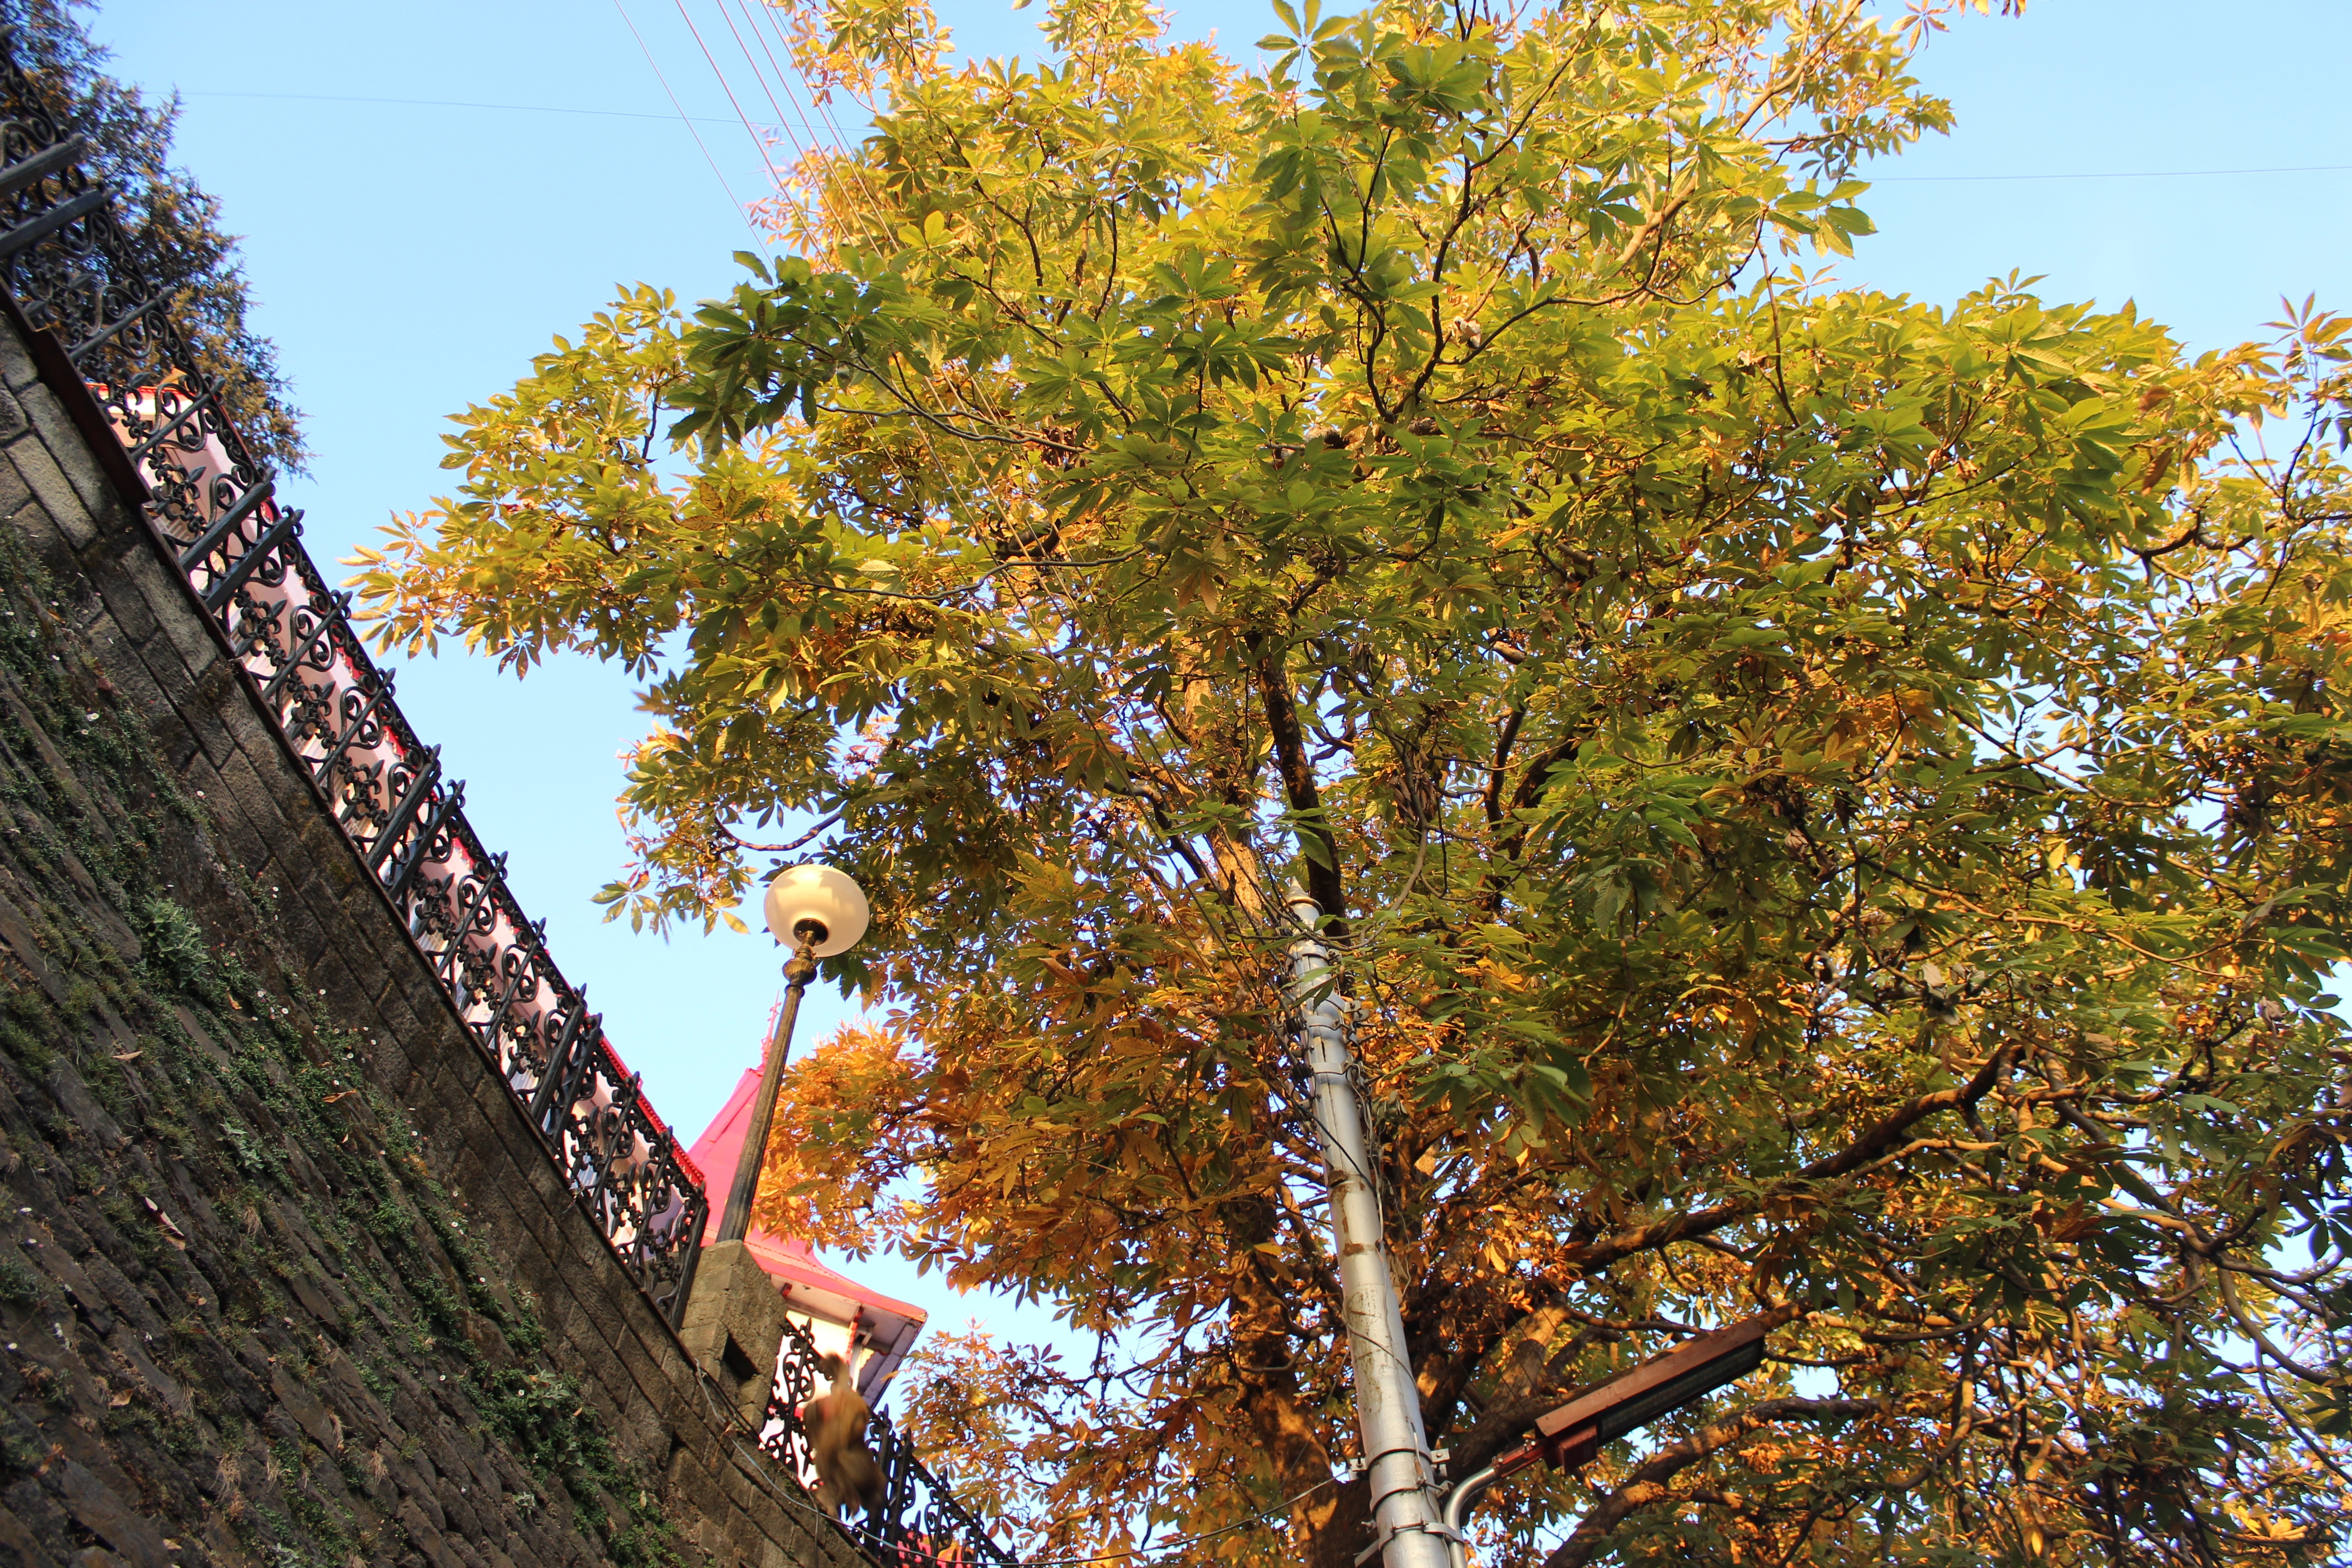
tree, nature, branch, plant, sky, leaf, environment, natural, autumn, season, greenery, deciduous, shimla, flowering plant, woody plant, land plant